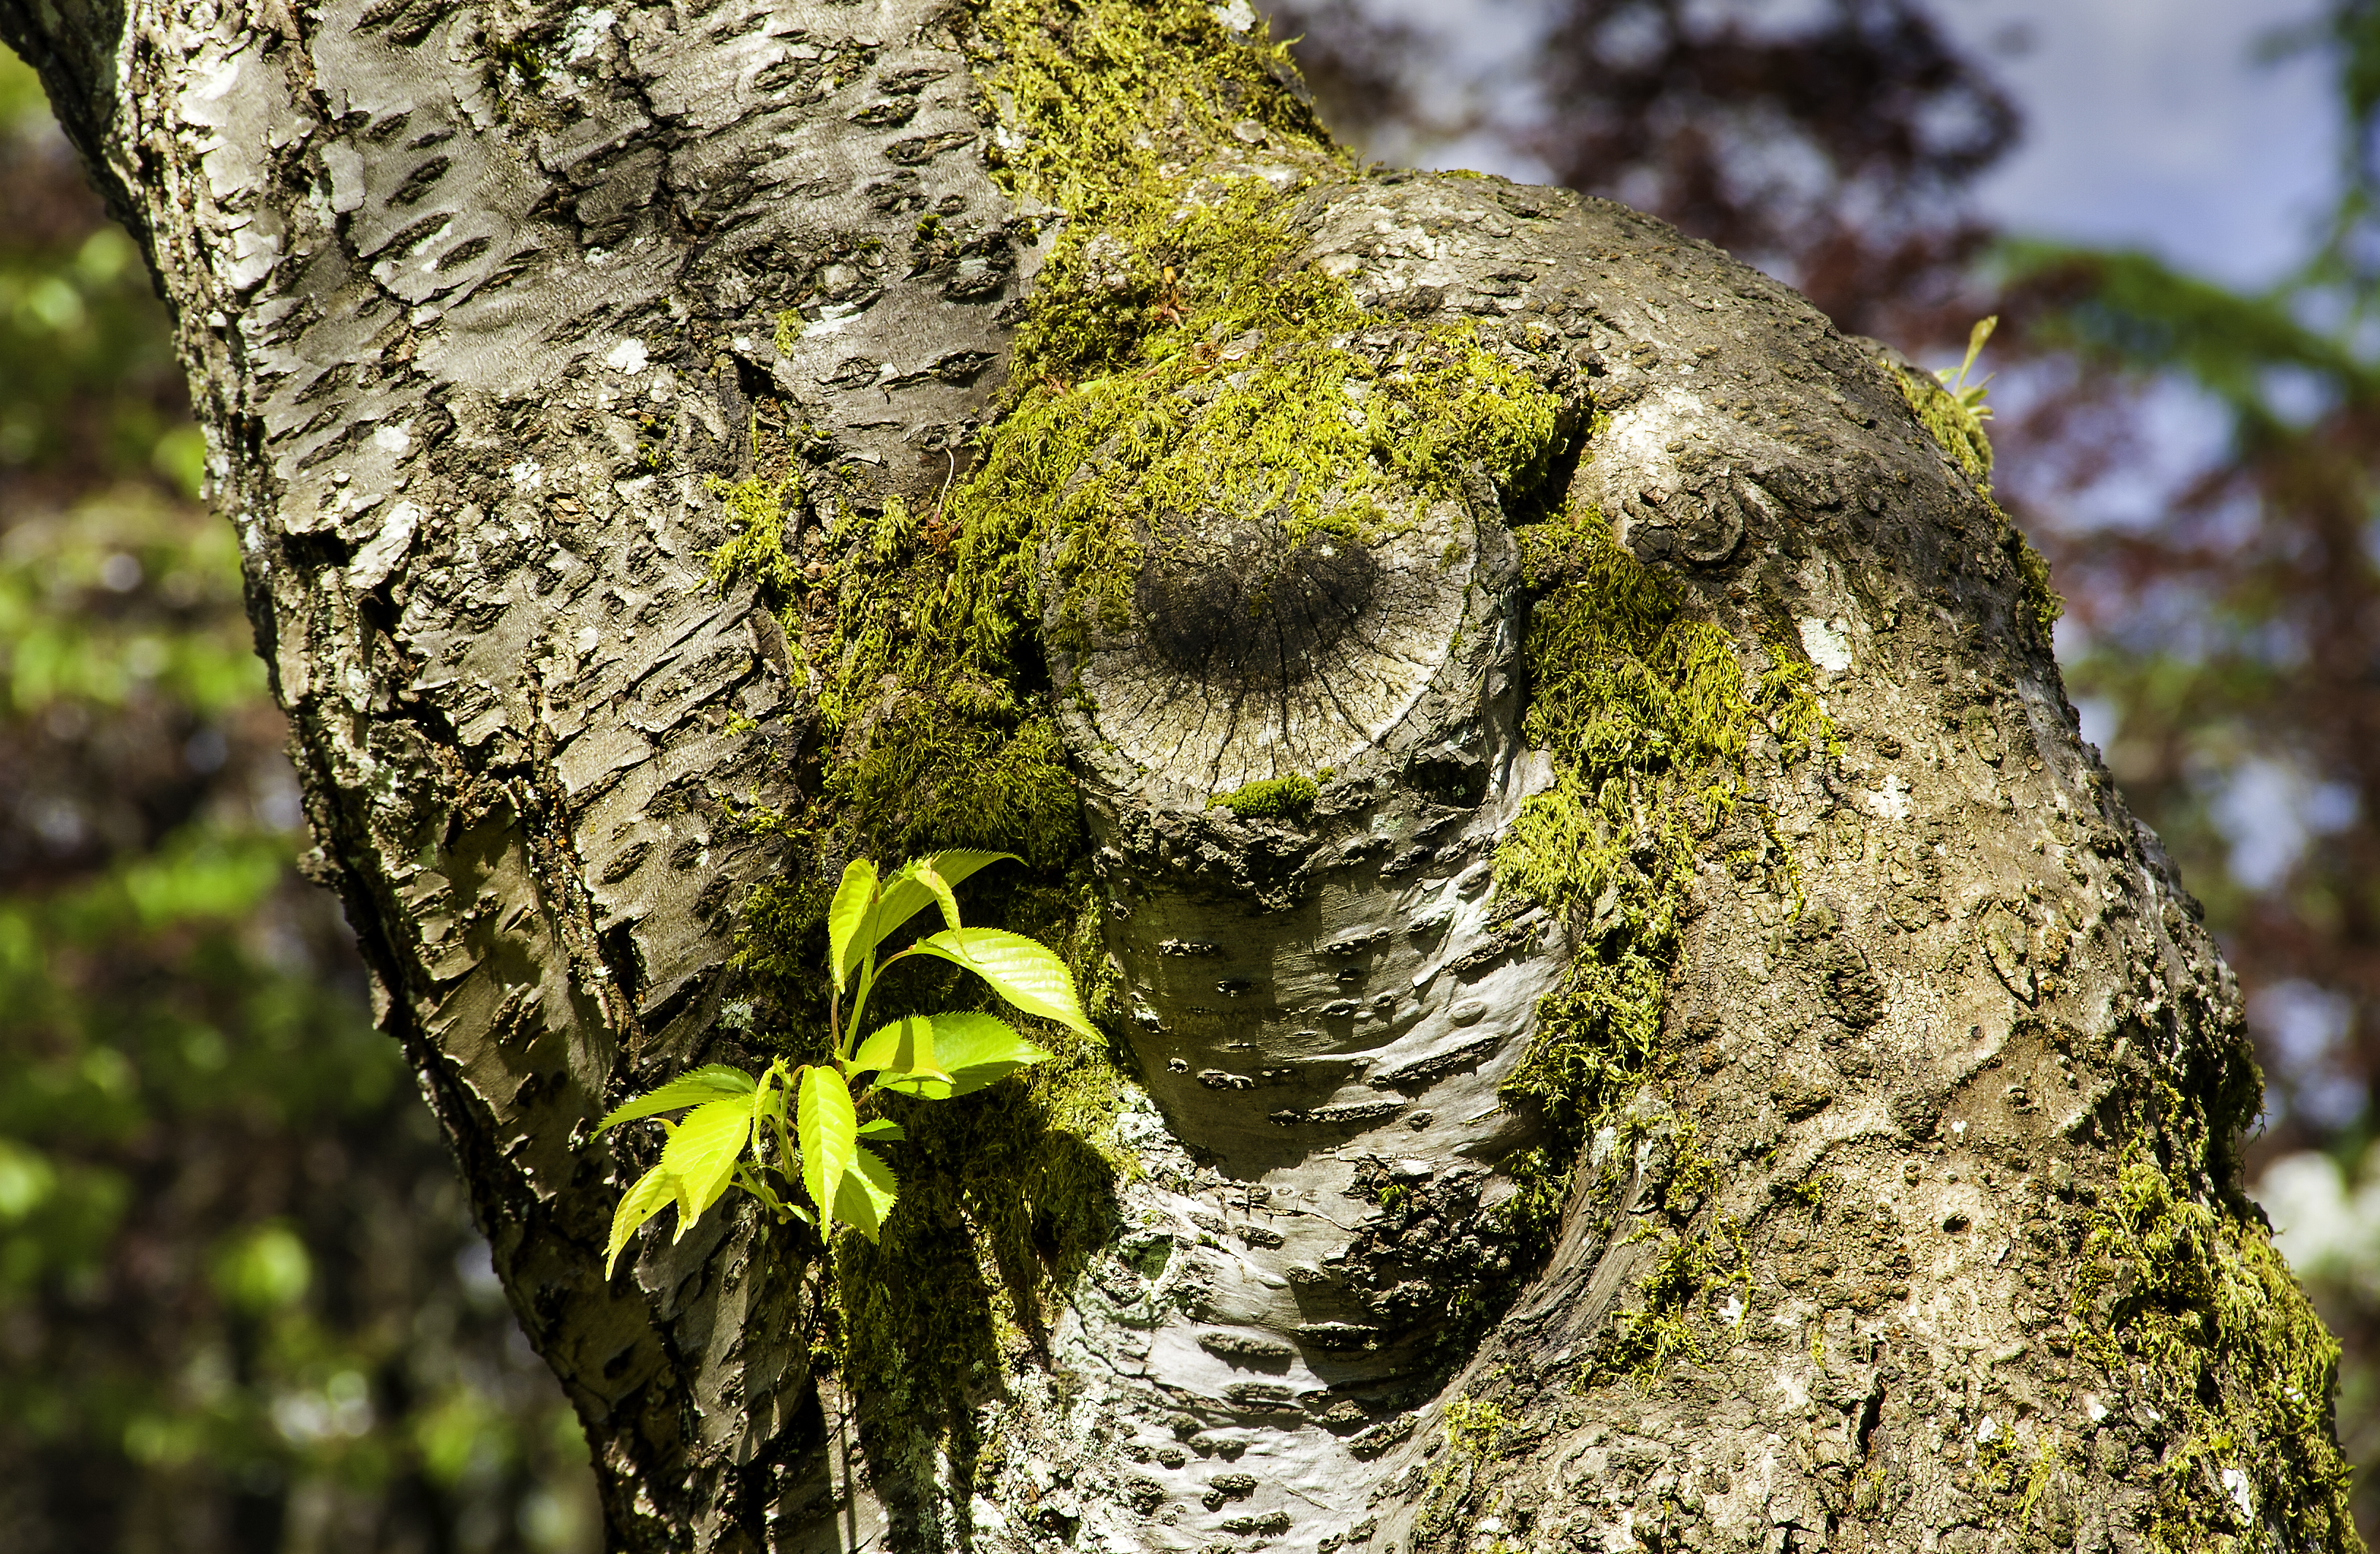
tree, nature, forest, branch, plant, sunlight, leaf, flower, trunk, moss, bark, wildlife, green, jungle, autumn, botany, yellow, flora, season, fauna, leaves, shoot, deciduous, woodland, habitat, knot, macro photography, natural environment, woody plant, land plant